Emilio Largo

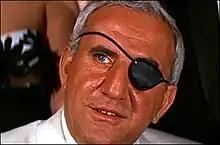
Adolfo Celi as Largo

Emilio Largo is a fictional character and the main antagonist from the 1961 James Bond novel "Thunderball". He appears in the 1965 film adaptation, again as the main antagonist, with Italian actor Adolfo Celi filling the role. Largo is also the main antagonist in the 1983 unofficial James Bond movie "Never Say Never Again", a remake of "Thunderball". In "Never Say Never Again", the character's name, however, was changed to Maximillian Largo and he was portrayed by the Austrian actor Klaus Maria Brandauer.